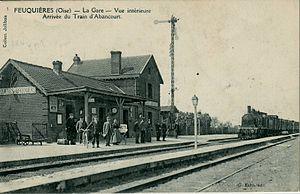
Carte postale ancienne éditée par G. Kahn - Collection Jolibois Feuquières (Oise) - La Gare - Arrivée du train d'Abancourt
La gare de Feuquières - Broquiers est une gare ferroviaire française de la ligne d'Épinay - Villetaneuse au Tréport - Mers, située sur le territoire de la commune de Feuquières, à proximité de Broquiers dans le département de l'Oise, en région Hauts-de-France.